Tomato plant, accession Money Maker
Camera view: bottom (45 deg); turntable rotation: 180 degrees
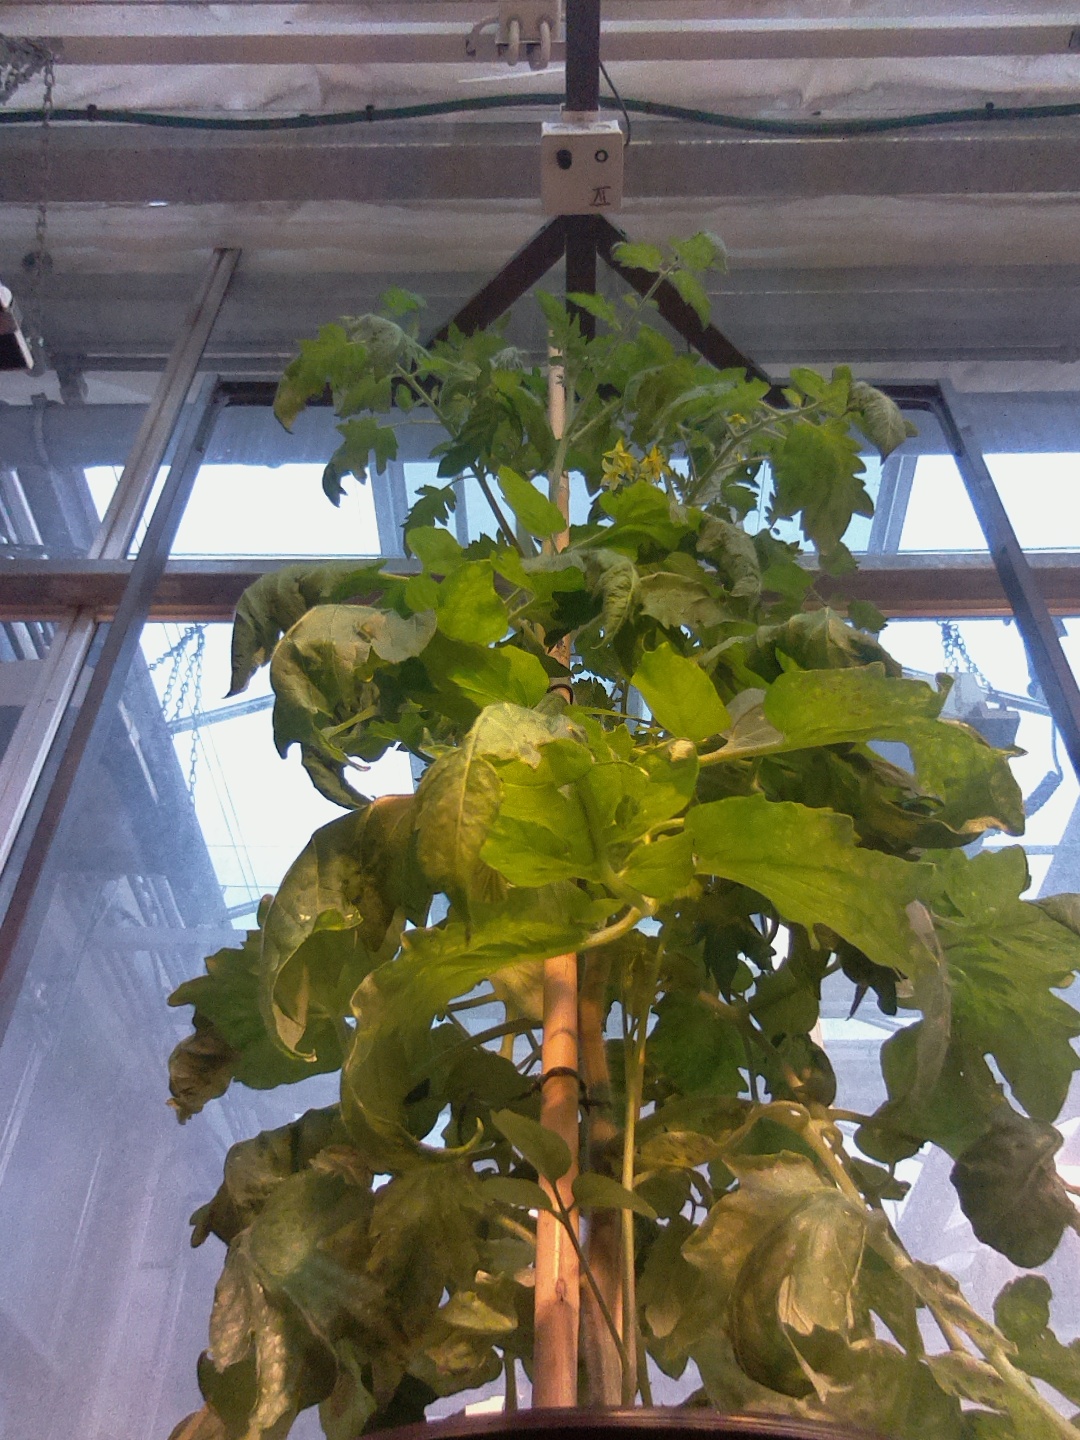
BBCH growth stage 70: Fruits at the main stem or branches visibles